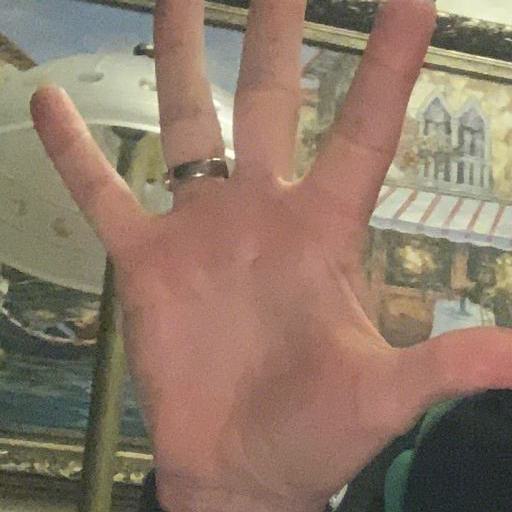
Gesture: palm